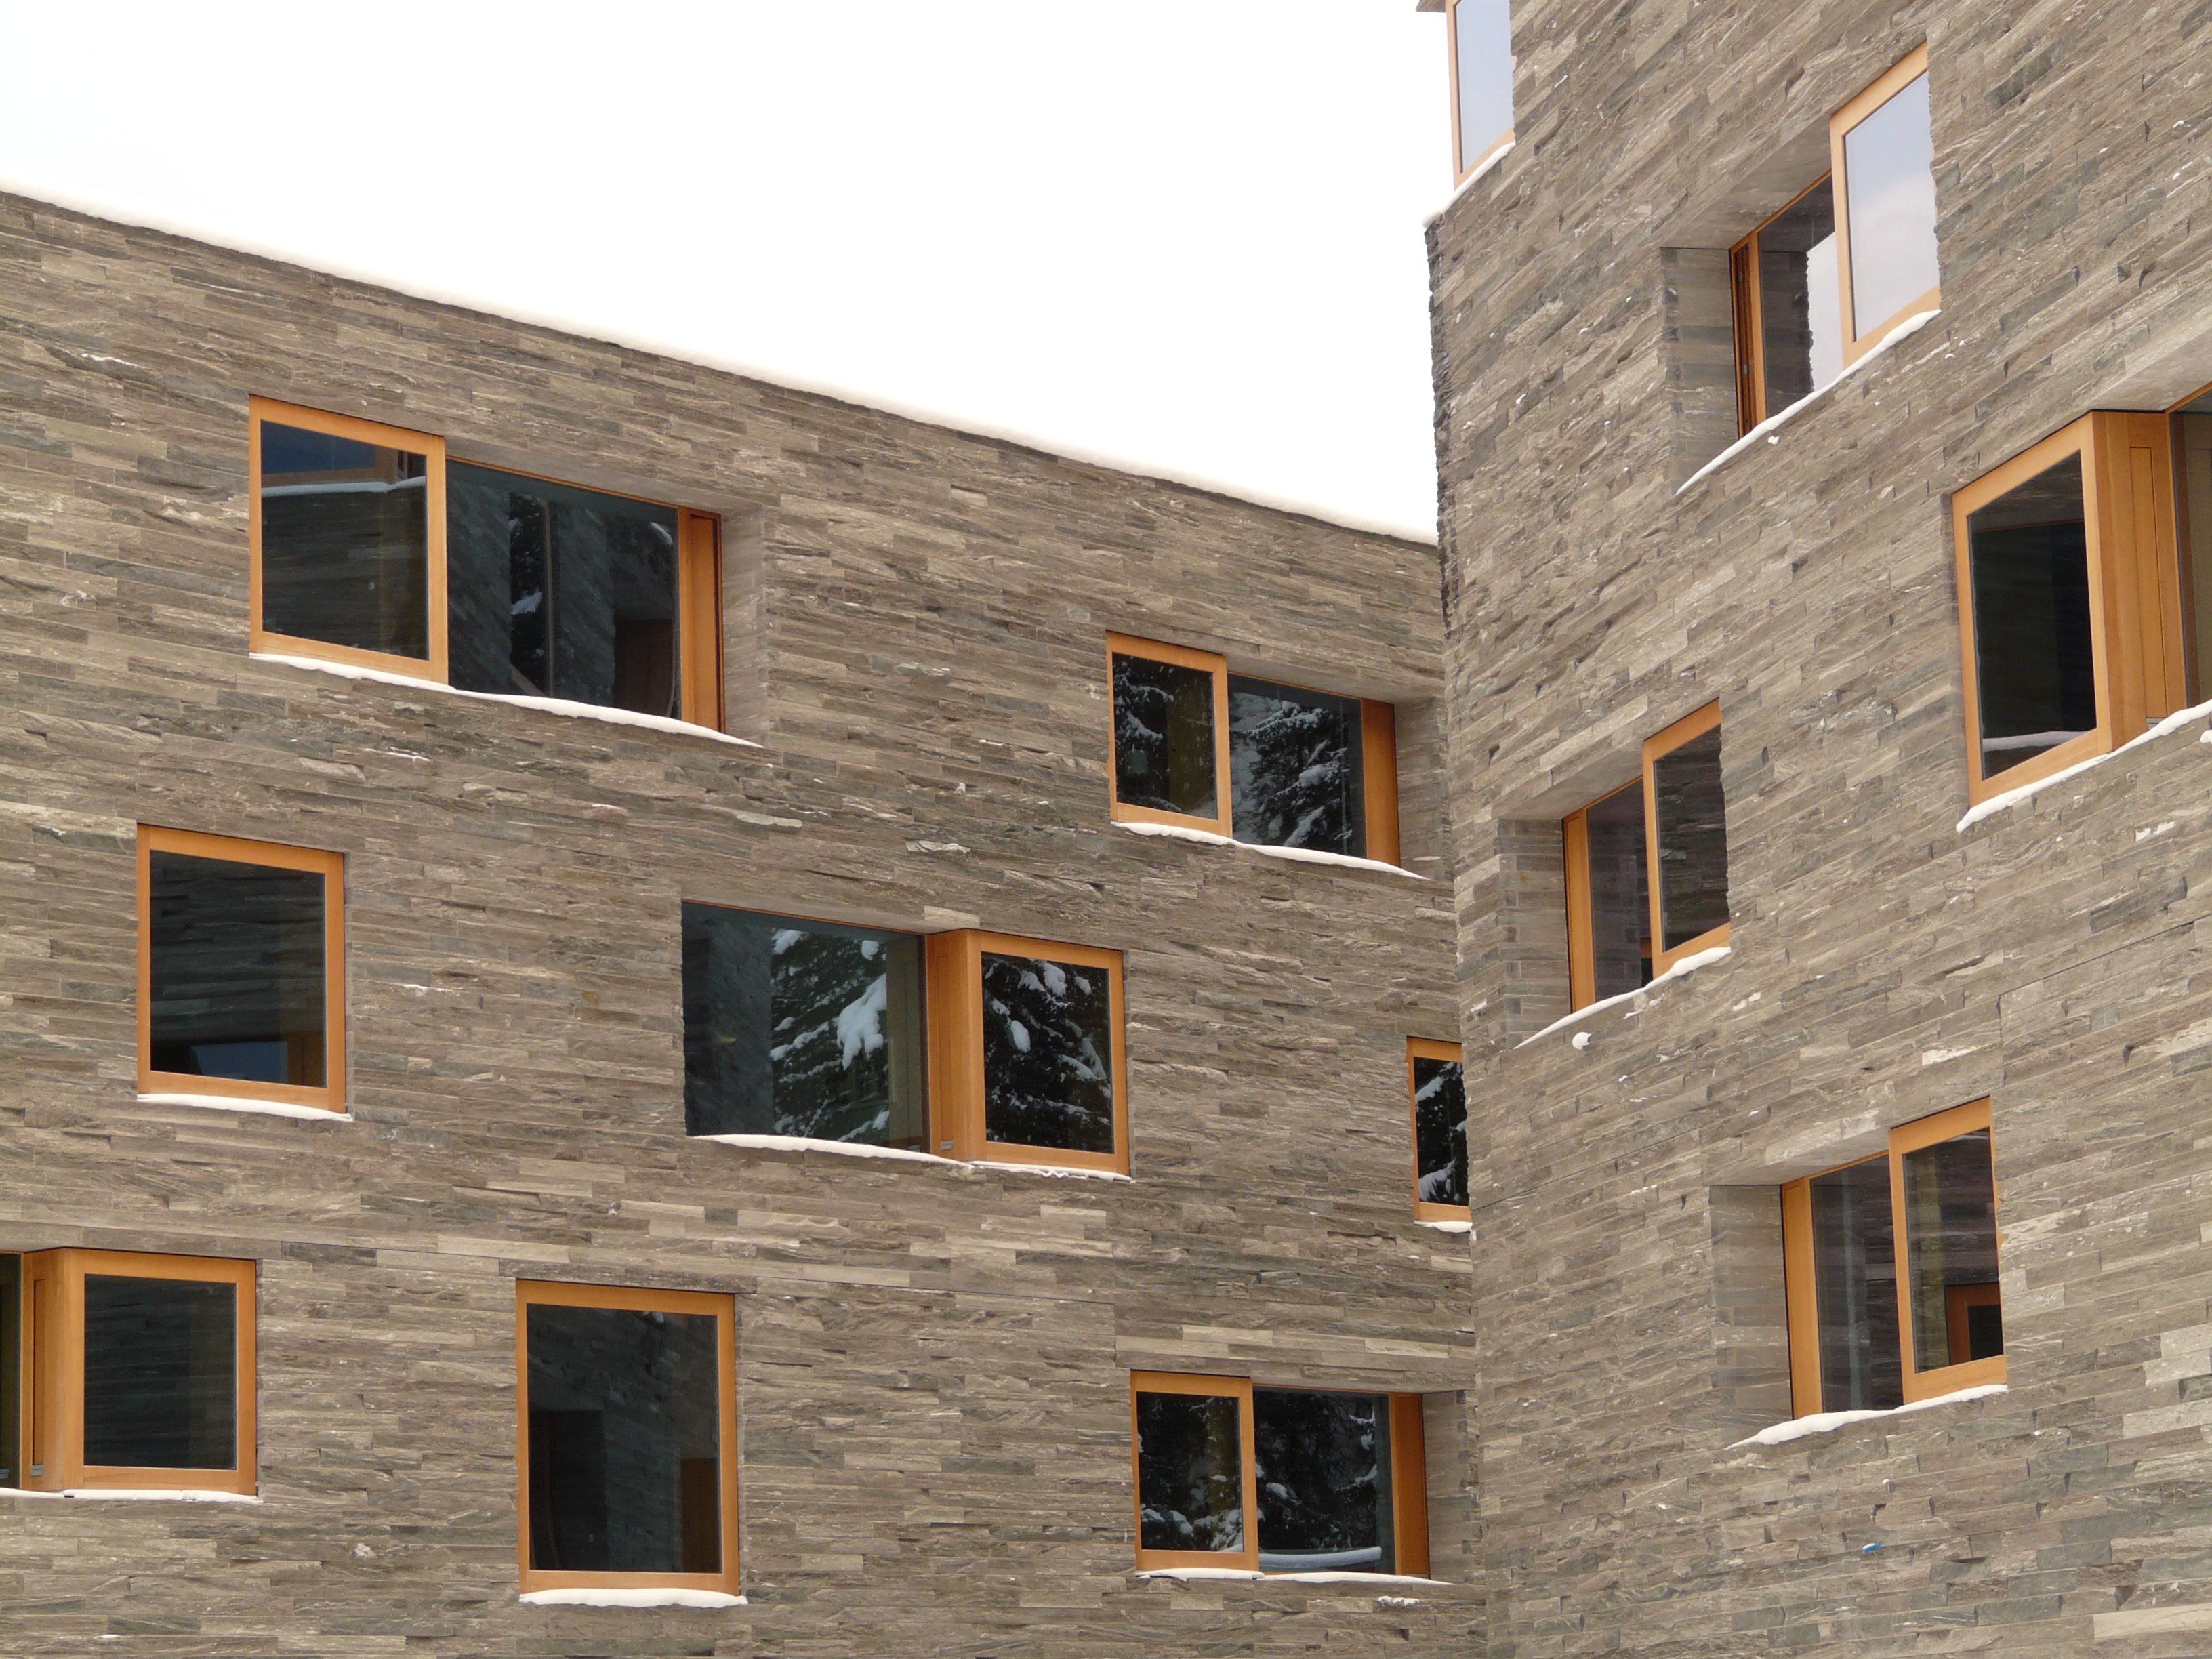
architecture, wood, house, window, glass, building, home, wall, cottage, facade, property, professional, brick, material, brickwork, disc, siding, neighbourhood, hauswand, discs, residential area